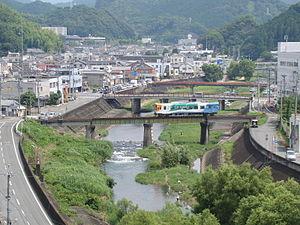
La ligne Tenryū Hamanako est l'unique ligne ferroviaire de la compagnie Tenryū Hamanako Railroad située dans la préfecture de Shizuoka au Japon. Elle relie la gare de Kakegawa à celle de Shinjohara. Elle est également appelée ligne Tenhama.
Tenryū est l'un des 7 arrondissements de la ville de Hamamatsu au Japon. Il est situé au nord de la ville.